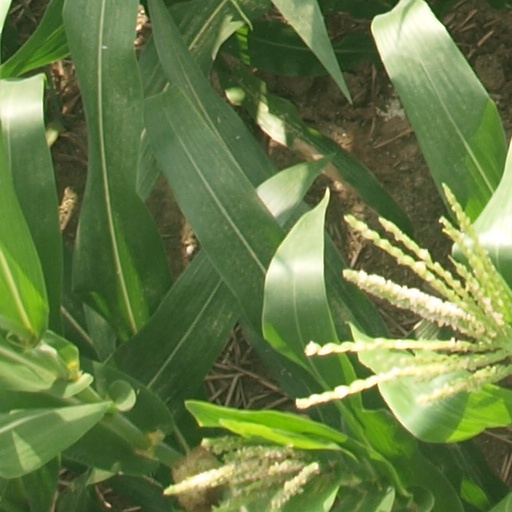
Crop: maize; corn